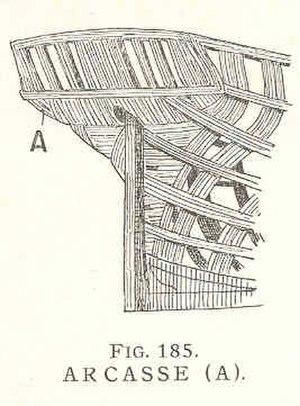
L'arcasse est en termes de marine, la charpente horizontale qui lie les estains à l'étambot et dont la fonction est de rigidifier la poupe.
Ce glossaire maritime liste les principaux termes techniques utilisés par le monde maritime et les marins.